Volker von Collande

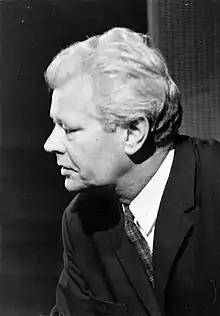
Volker von Collande in 1968

Volker von Collande (21 November 1913 – 29 October 1990) was a German actor and film director. He appeared in more than 40 films between 1934 and 1987. He also directed more than 20 films between 1942 and 1967. Collande was a member of the Nazi Party.